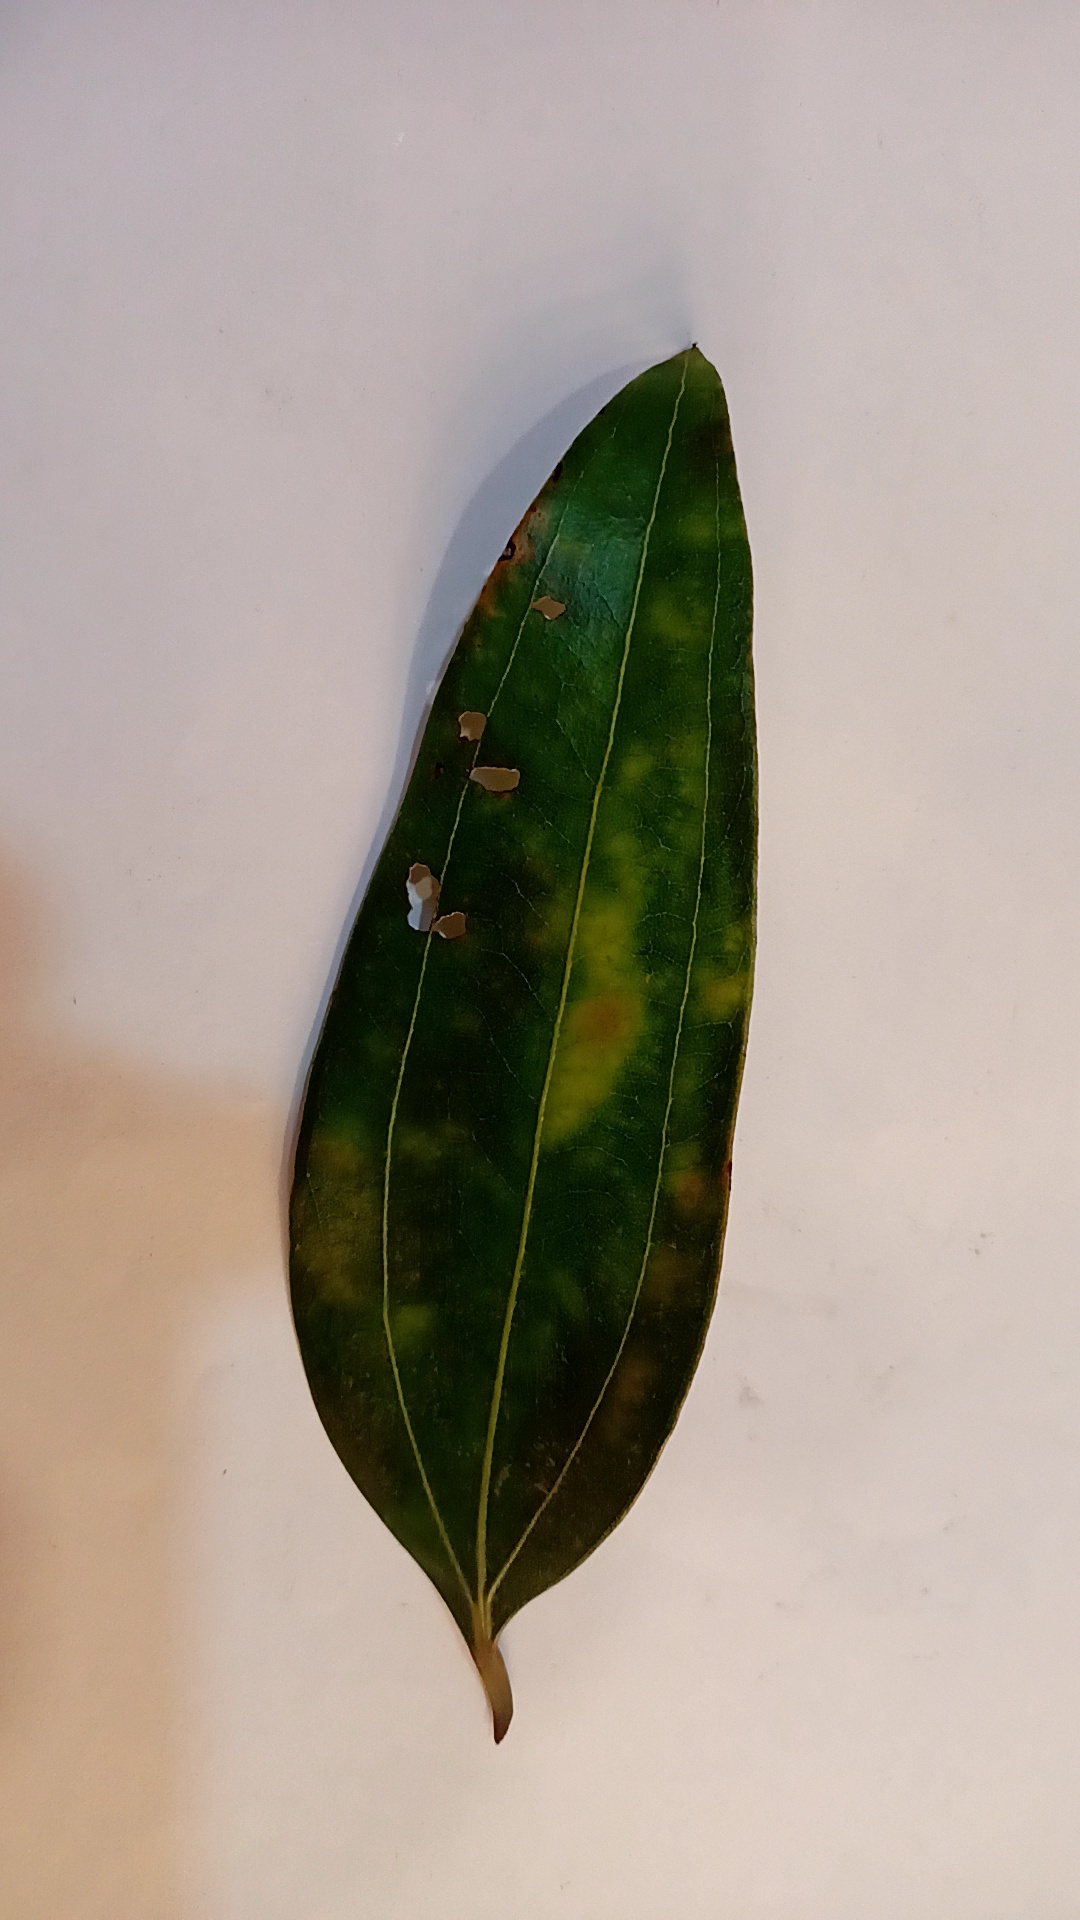
Label: Disease